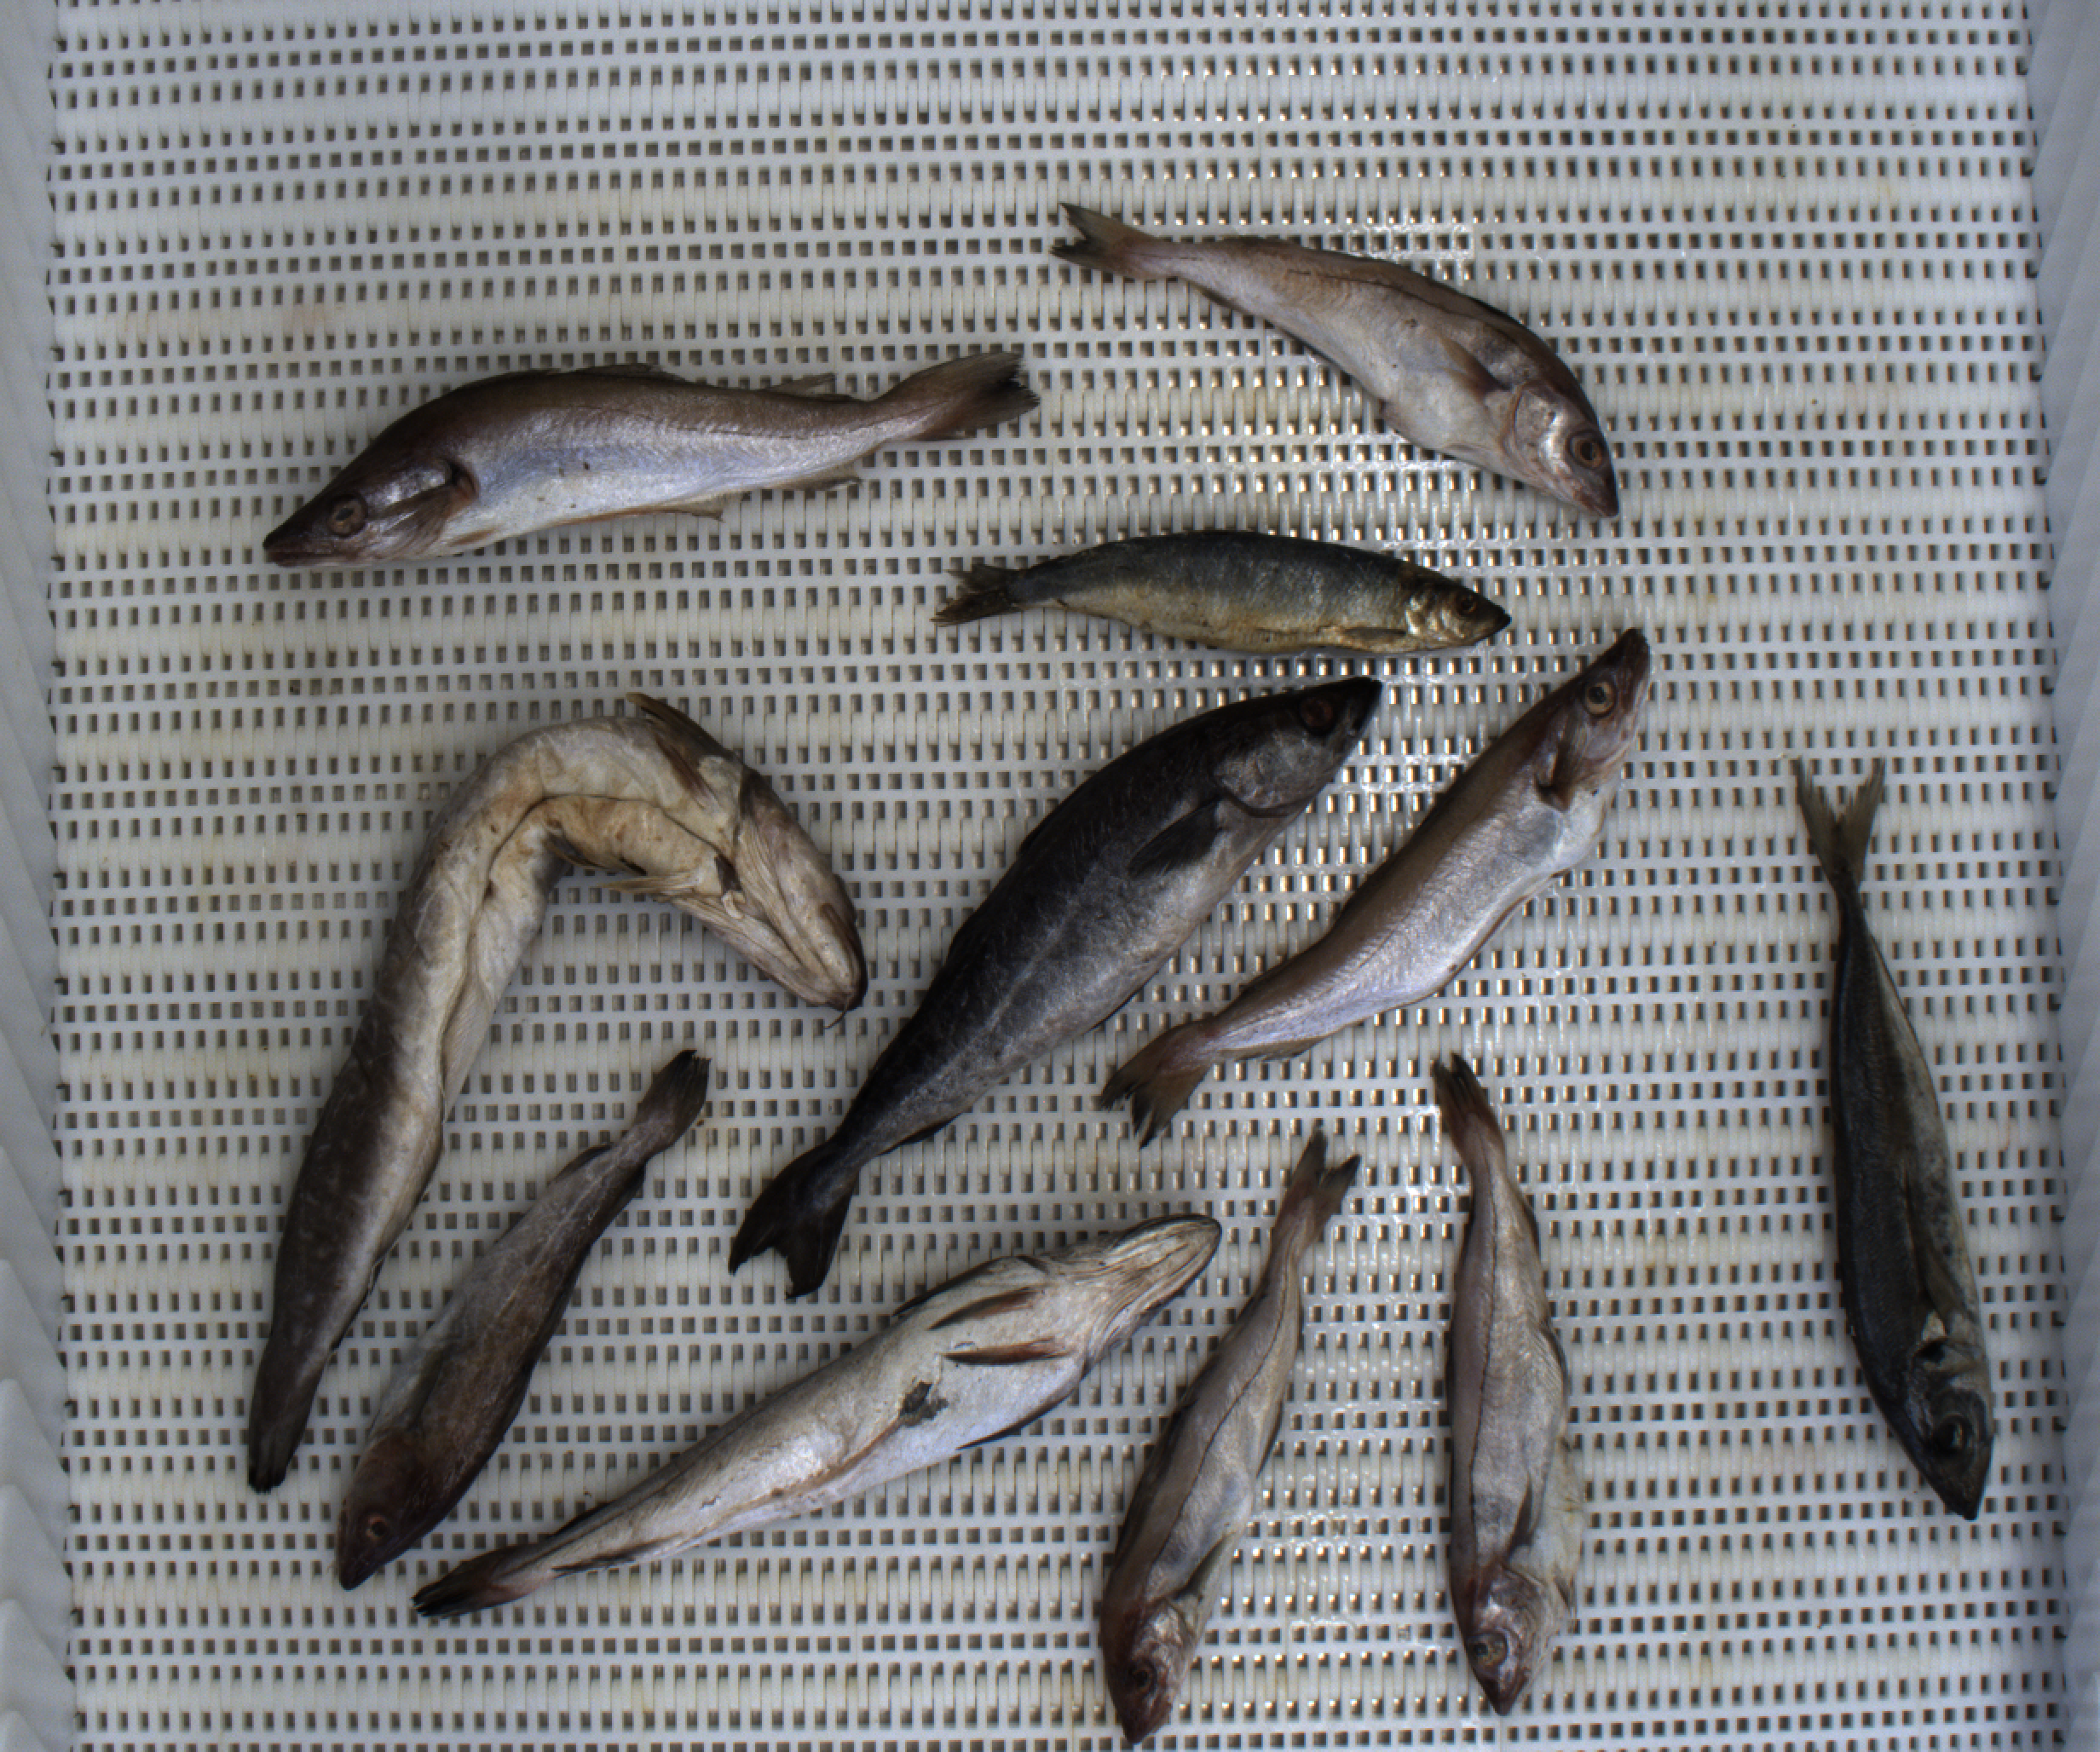
Total fish: 11
Cod: 1
Haddock: 3
Whiting: 2
Hake: 1
Horse mackerel: 1
Saithe: 1
Other: 2